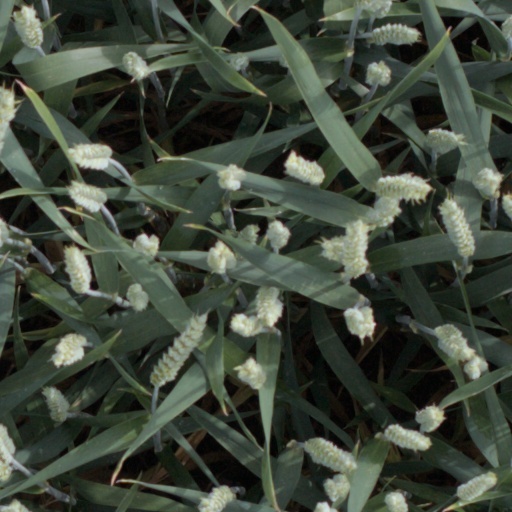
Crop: wheat